Herbert Charles Wilson

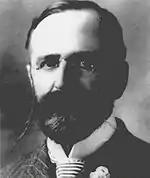
Wilson has visibly aged in this photographic portrait of him as an older man, the hair shows signs of grey. Part of the image is overexposed, darkening one side of Wilson's face.

In Toronto, on September 15, 1886, he married Emily Charlotte Lee in a traditional ceremony at St. Peter's Anglican Church. Emily Wilson owned a piano, one of the first in Edmonton, and it was used at various dances, an activity the couple enjoyed. The Wilsons were friends of many notable early leading Canadian figures, such as Father Albert Lacombe, Charles Tupper, and Amédée Forget.